Gibbeting

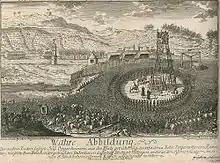
Execution of Joseph Süss, 1738

The leaders of the Anabaptist movement in Münster were executed in 1536; their dead bodies were gibbeted in iron cages hanging from the steeple of St. Lambert's Church, and the cages are still on display there today. Similarly, following his execution by hanging in 1738, the corpse of Jewish financier Joseph Süß Oppenheimer was gibbeted in a human-sized bird cage that hung outside of Stuttgart on the so-called Pragsattel (the public execution place at the time) for six years, until the inauguration of Karl Eugen, Duke of Württemberg, who permitted the hasty burial of his corpse at an unknown location.